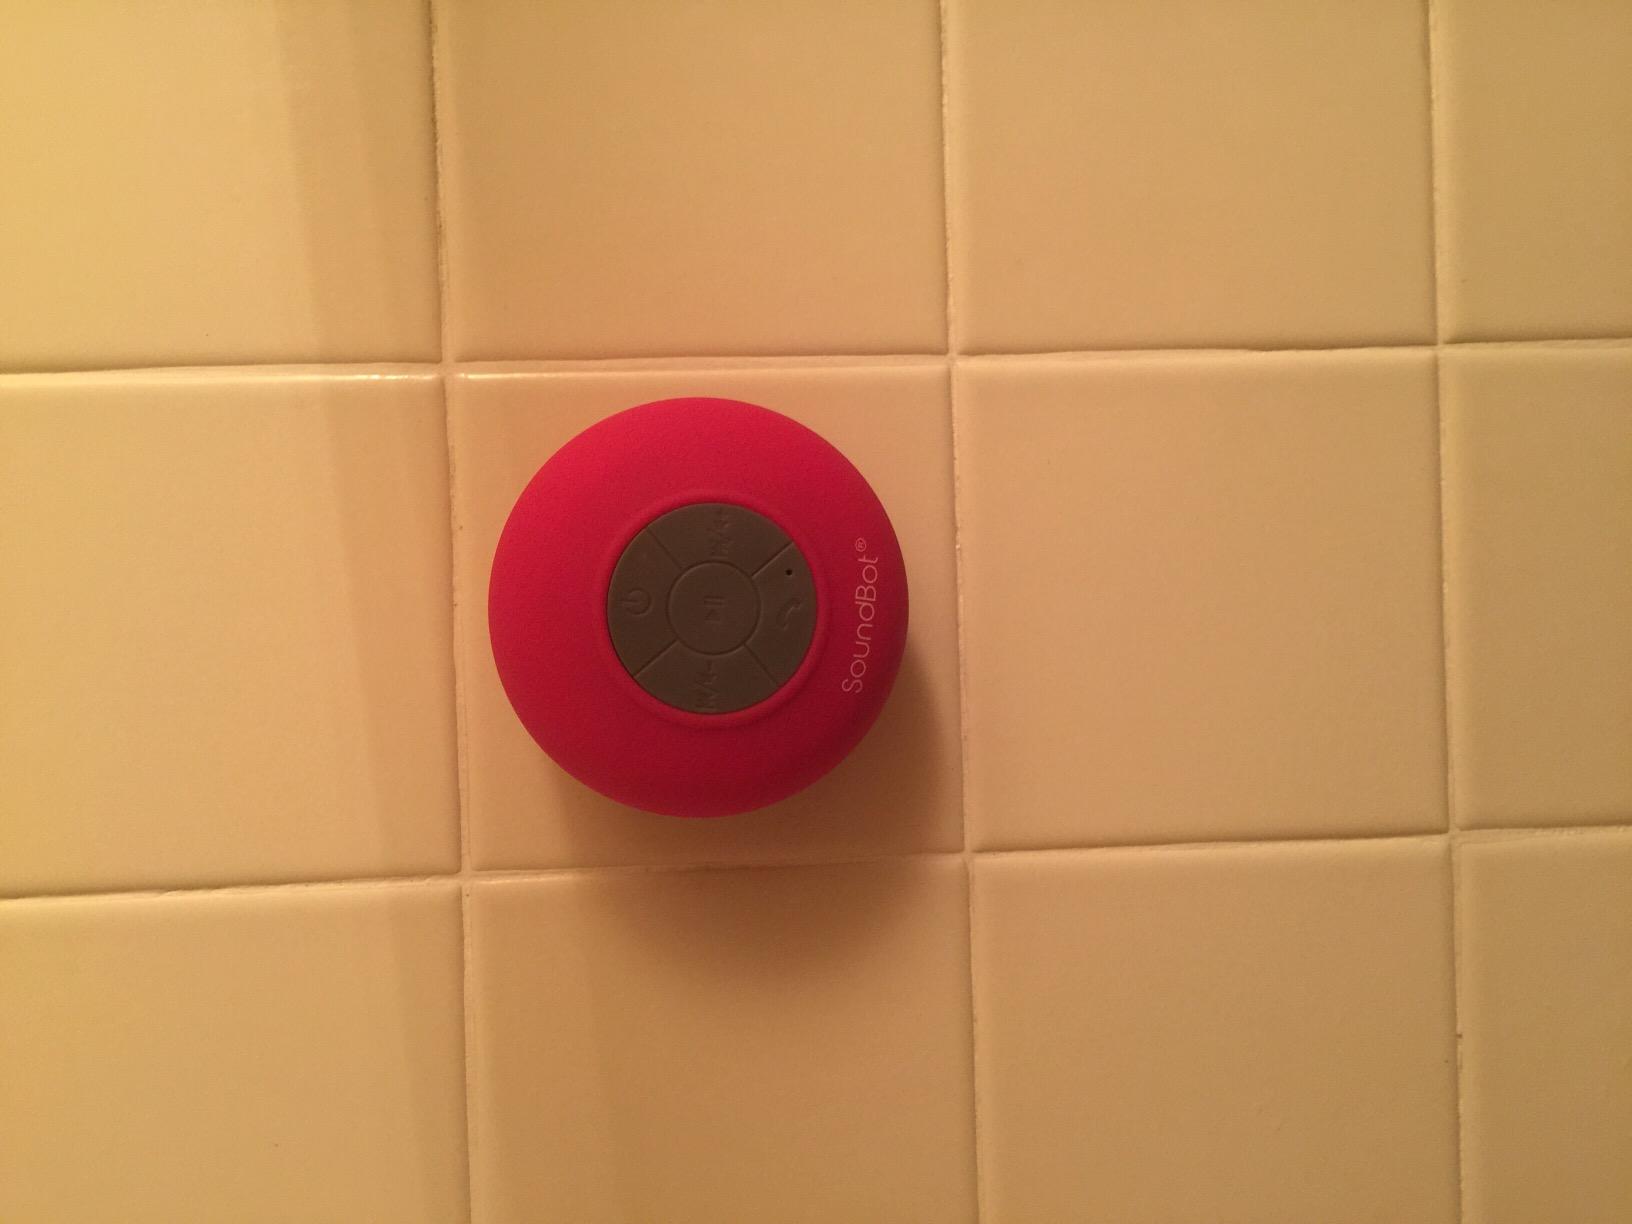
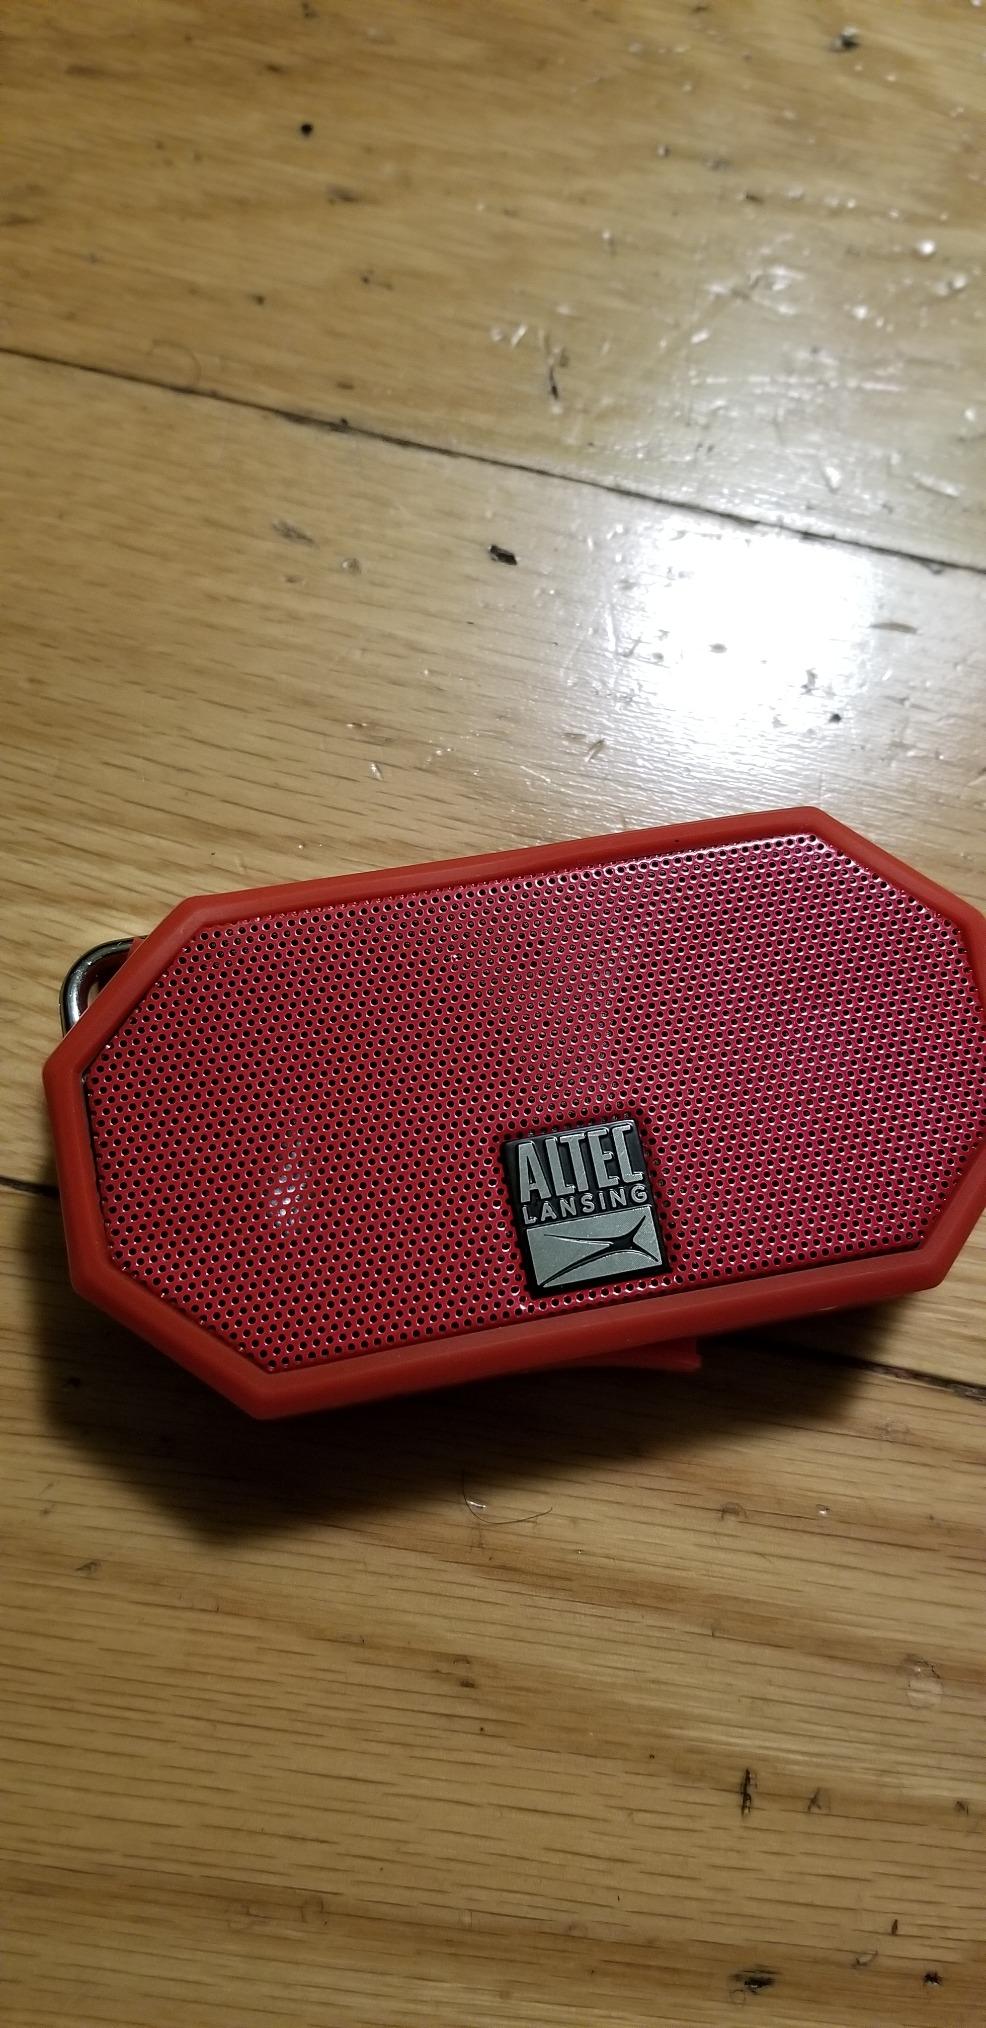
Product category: speaker
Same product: no